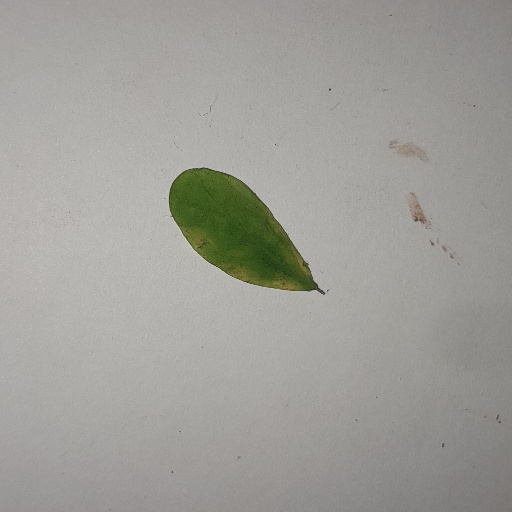
Species: Sojina
Leaf condition: Yellow Leaf